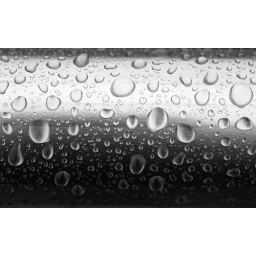
Taken in Munich, Germany. Cropped, converted to black and white in Photoshop.